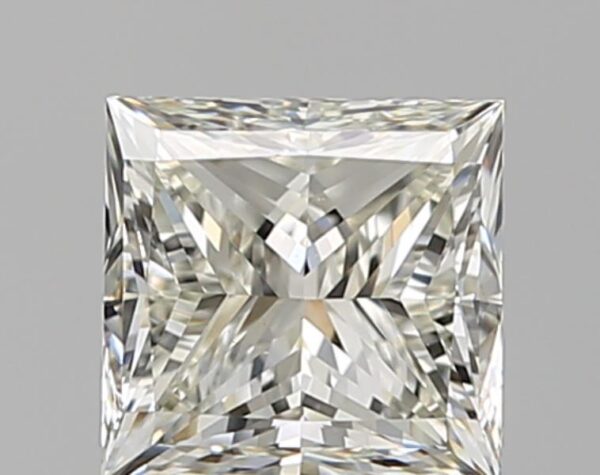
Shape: princess
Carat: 1
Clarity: VS1
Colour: K
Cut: VG
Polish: EX
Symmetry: VG
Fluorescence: F
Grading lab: GIA
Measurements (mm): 5.39 x 5.25 x 3.95